Susan Hayward

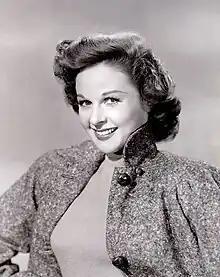
Hayward in 1948

After the war, Hayward's career took off when producer Walter Wanger signed her for a seven-year contract at $100,000 a year. Her first film was "Canyon Passage" (1946).